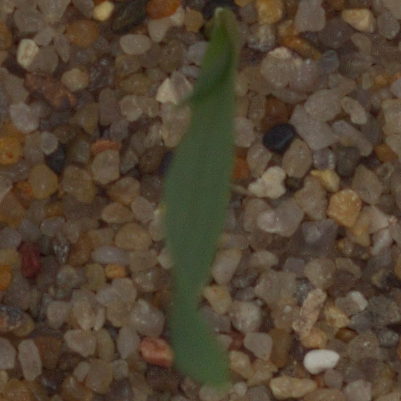
Label: common_wheat